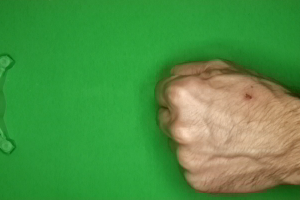
Label: rock